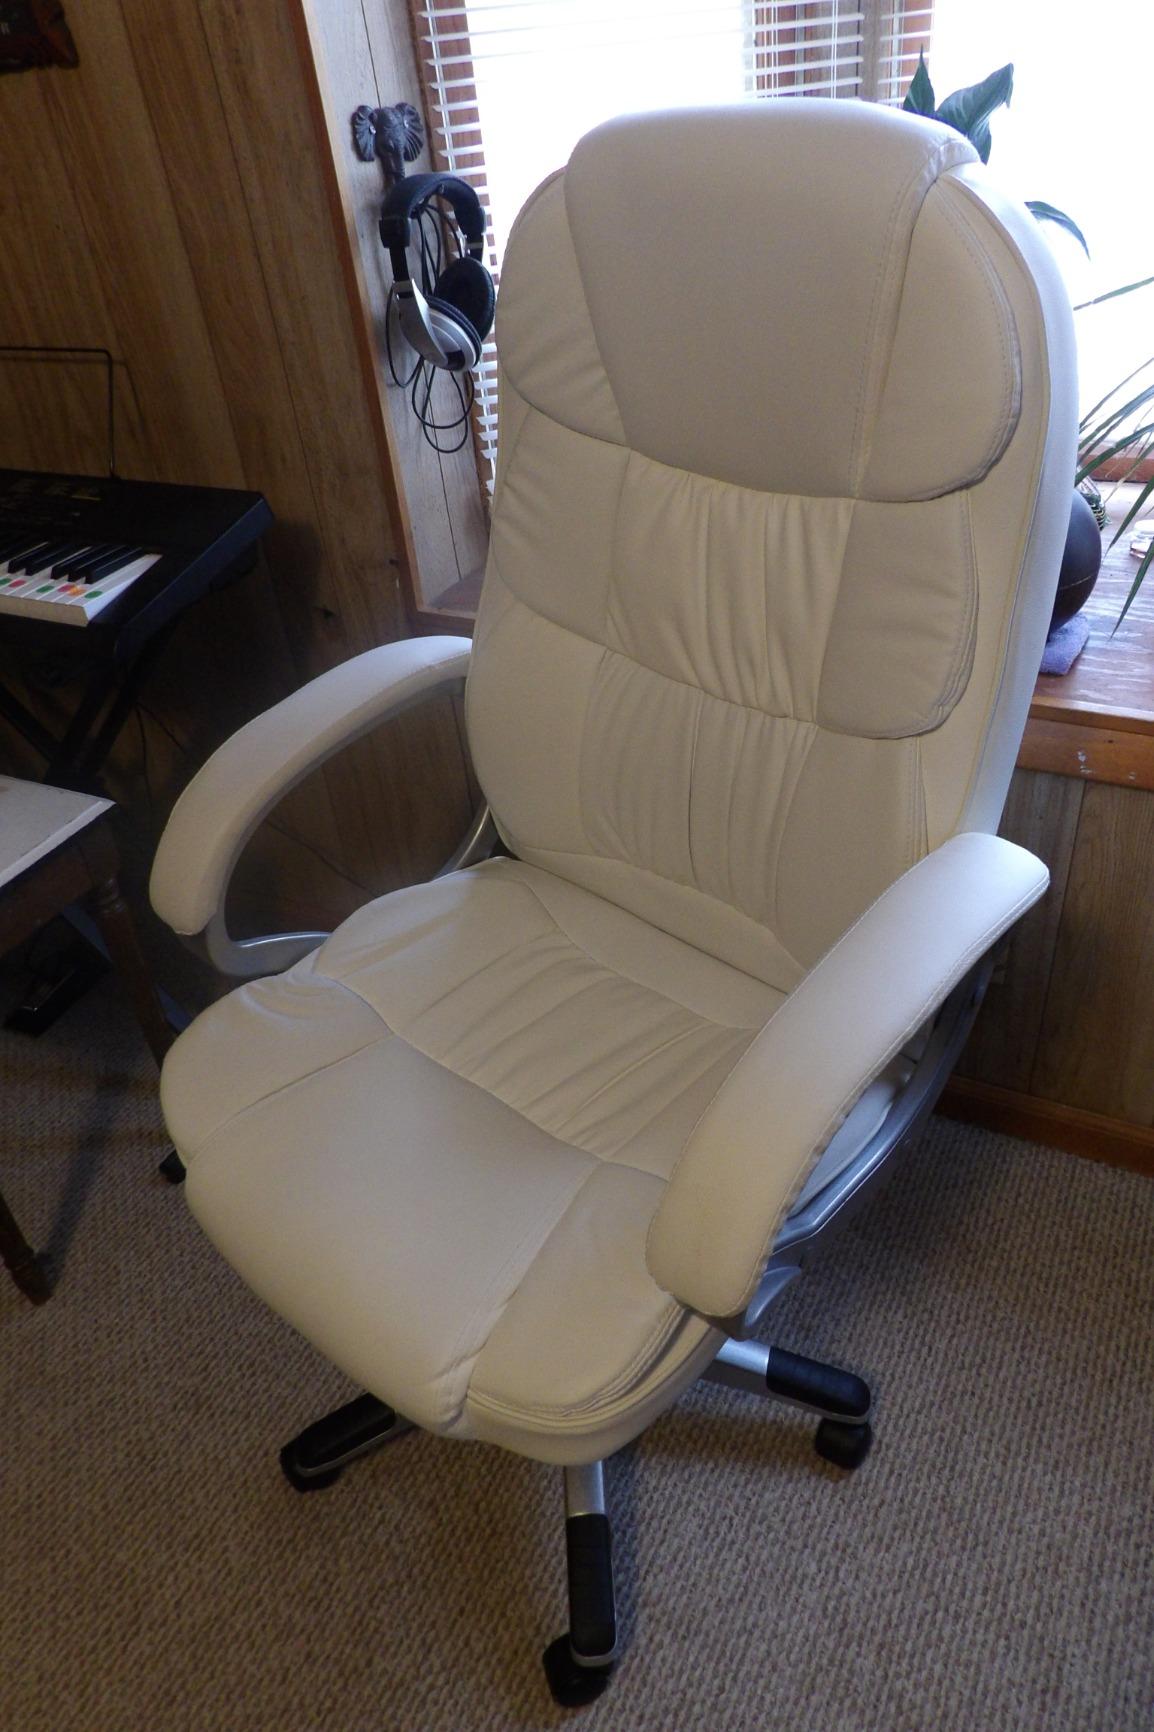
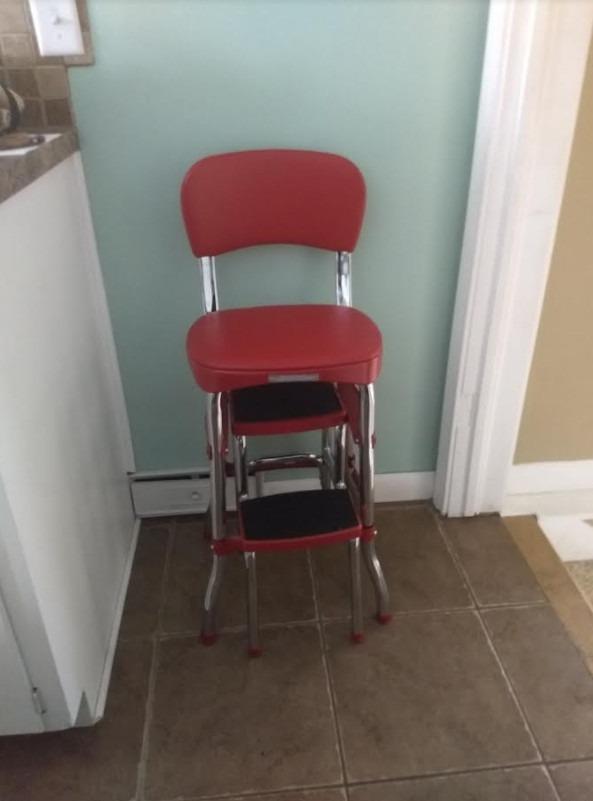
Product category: items_chair
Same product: no